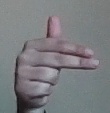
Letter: ghain